Fly mask

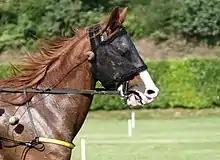
Horse wearing a fly mask without ear covers

Most masks are made of black or white mesh, though some are colored, plaid or have silkscreened designs on them that do not interfere with vision. Fly masks are adjusted to cover the upper head and stop about halfway down the face, but the placement of stitched darts prevents the mask from rubbing on the eyes. Most have fleece padding around the muzzle and other sensitive areas. Masks come both with and without covers for the ears. Some designs have an extended flap that covers the muzzle but does not go around the lower jaw or interfere with grazing. Most attach with velcro, but a few high-end designs made with mesh and stretch lycra need to incorporate zippers instead.